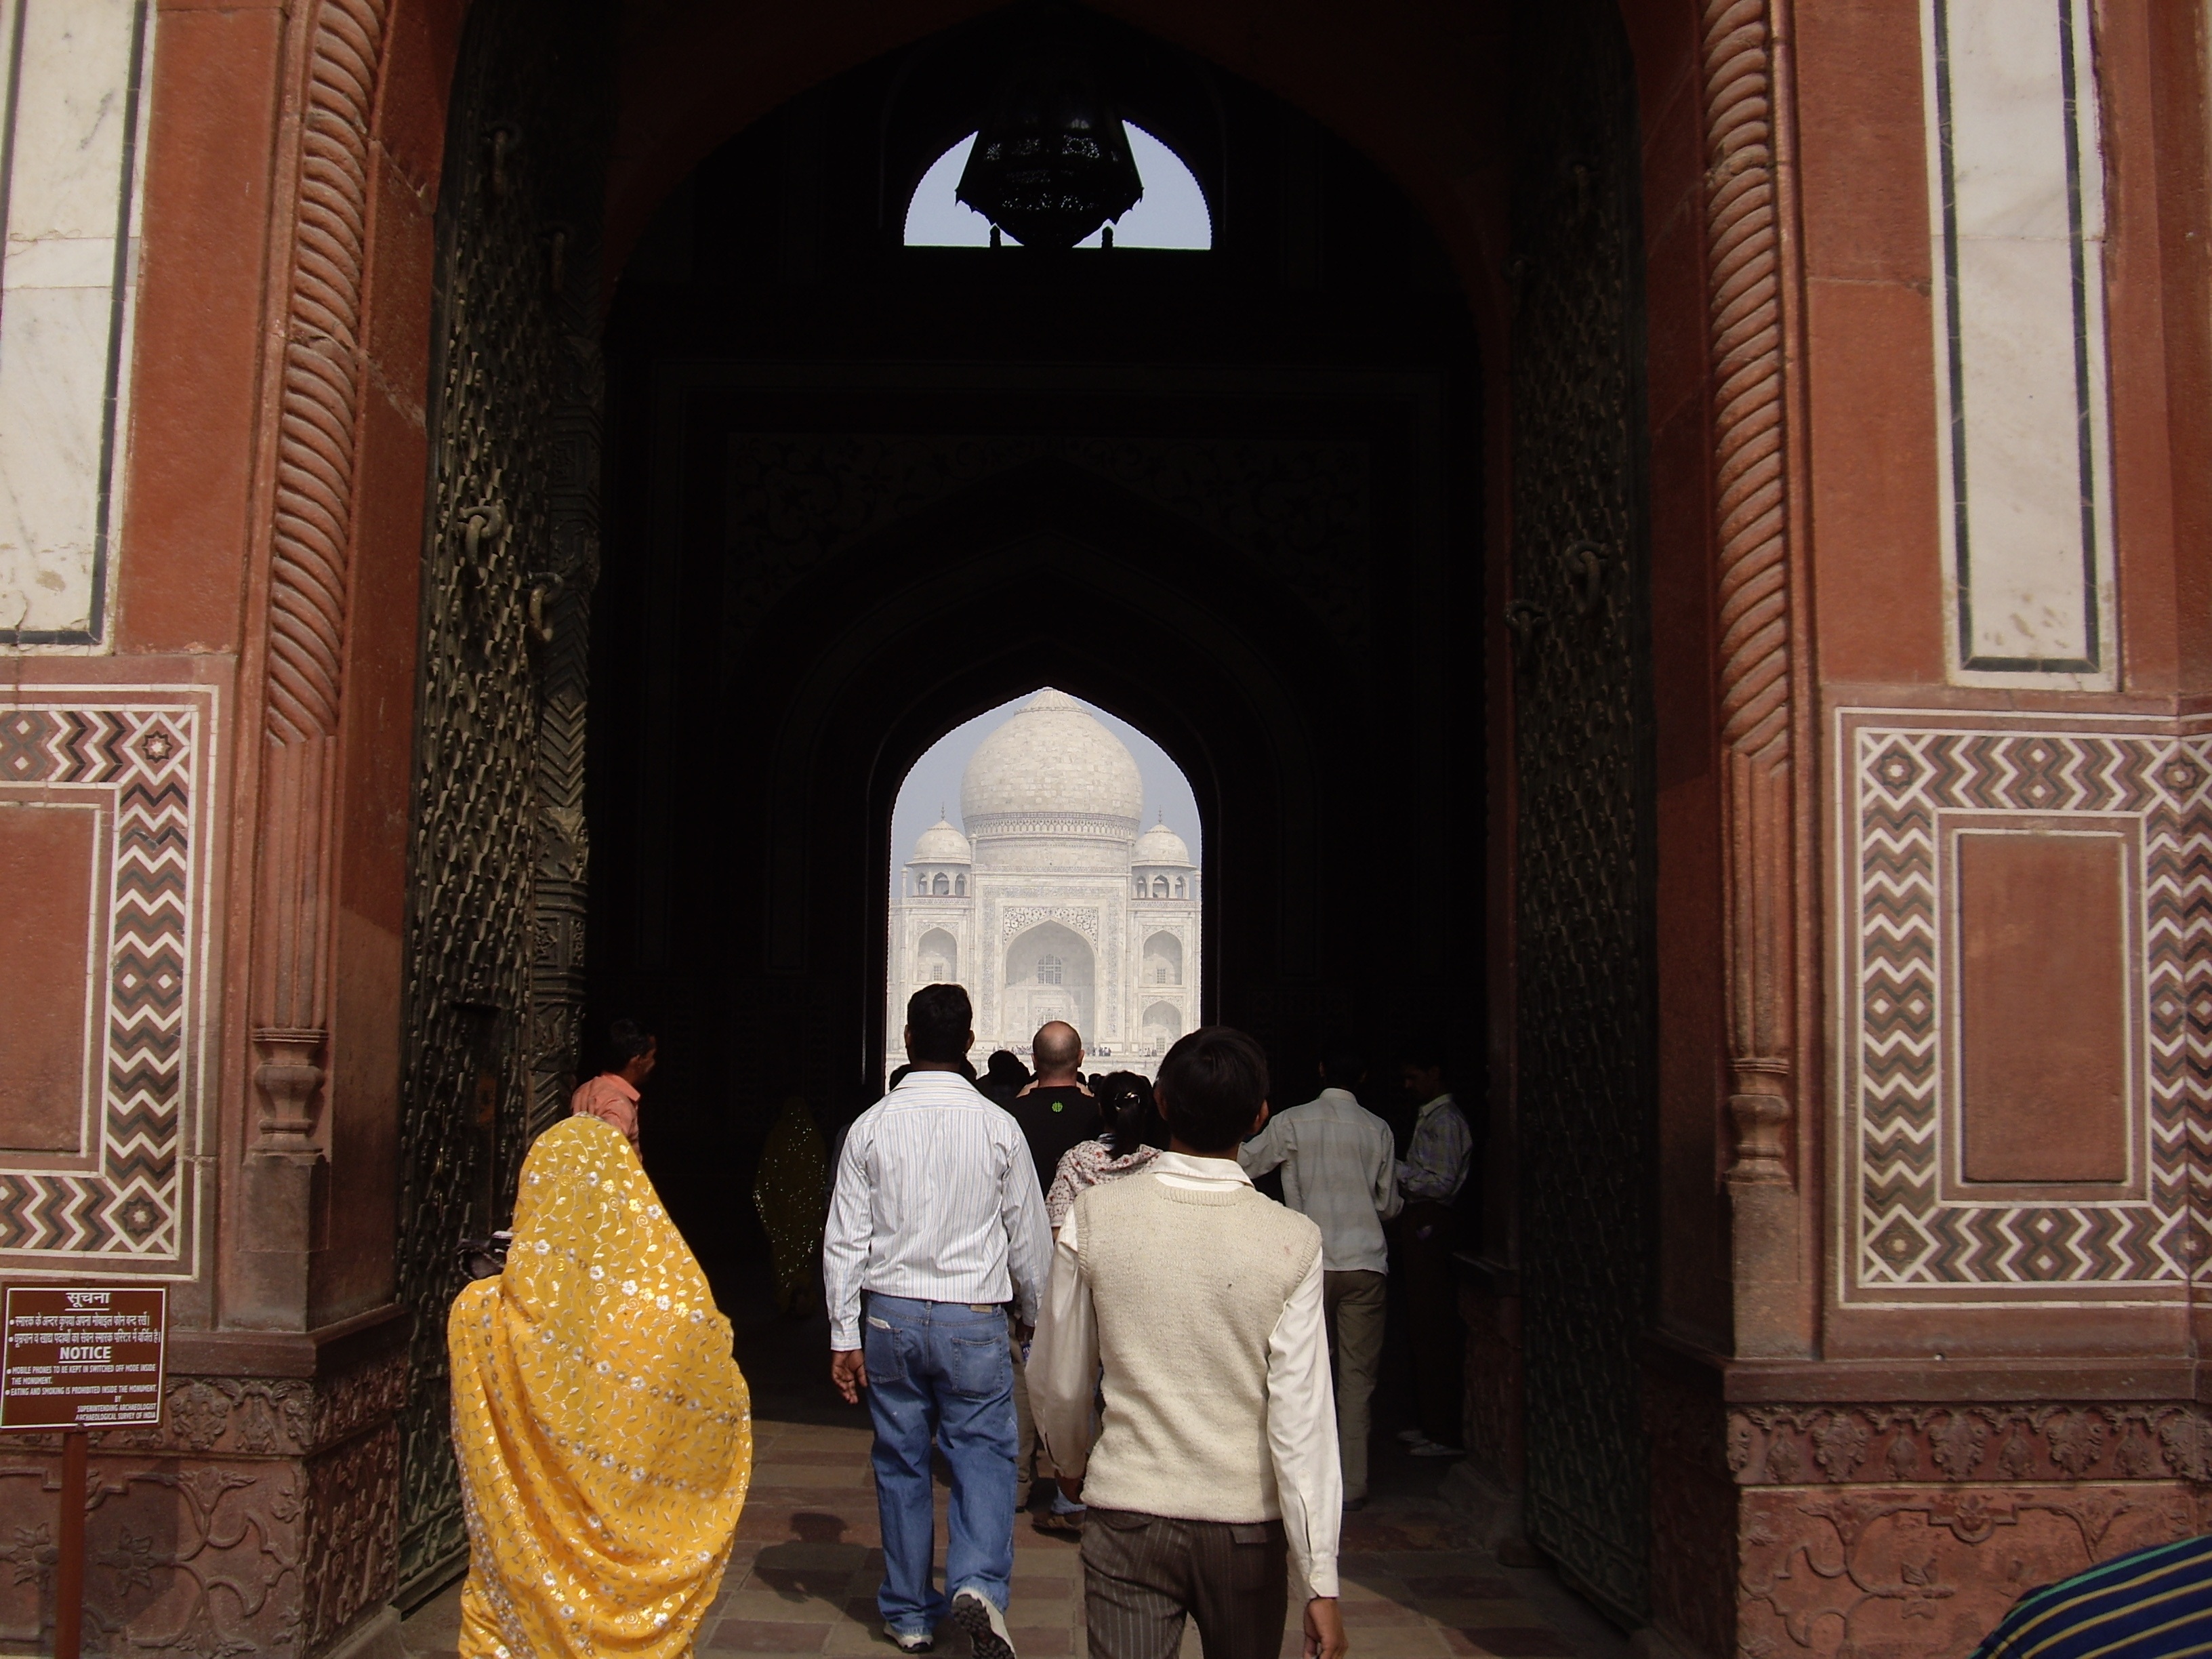
travel, statue, arch, religion, chapel, place of worship, taj mahal, art, temple, photograph, india, carving, rajasthan, hinduism, ancient history